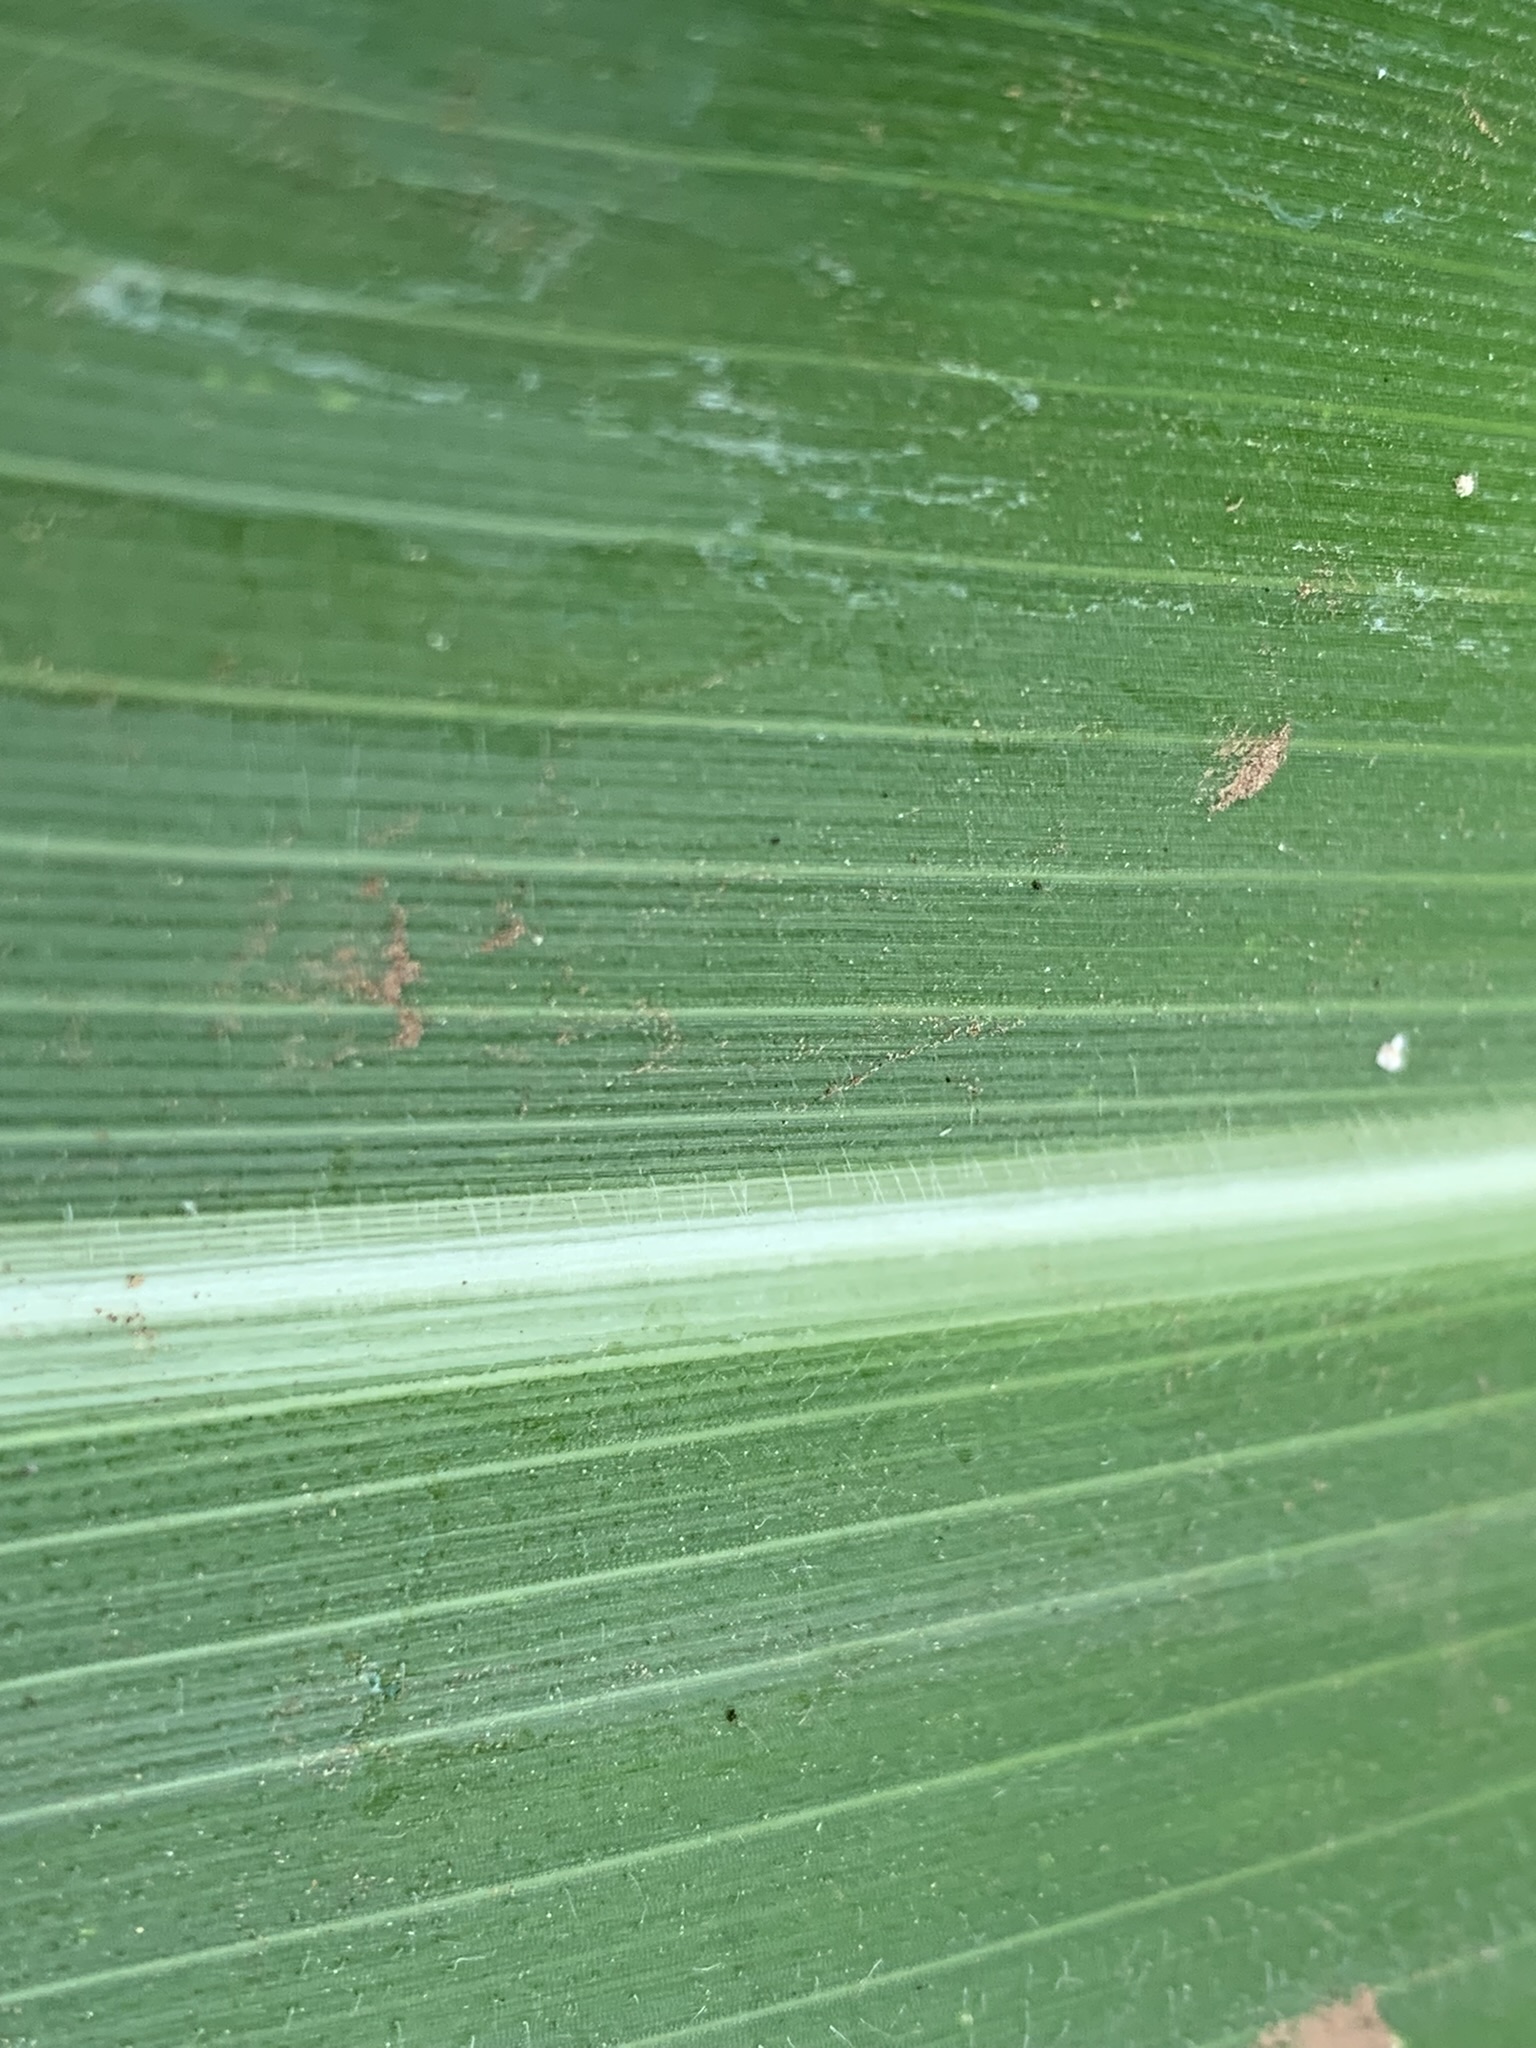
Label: Healthy